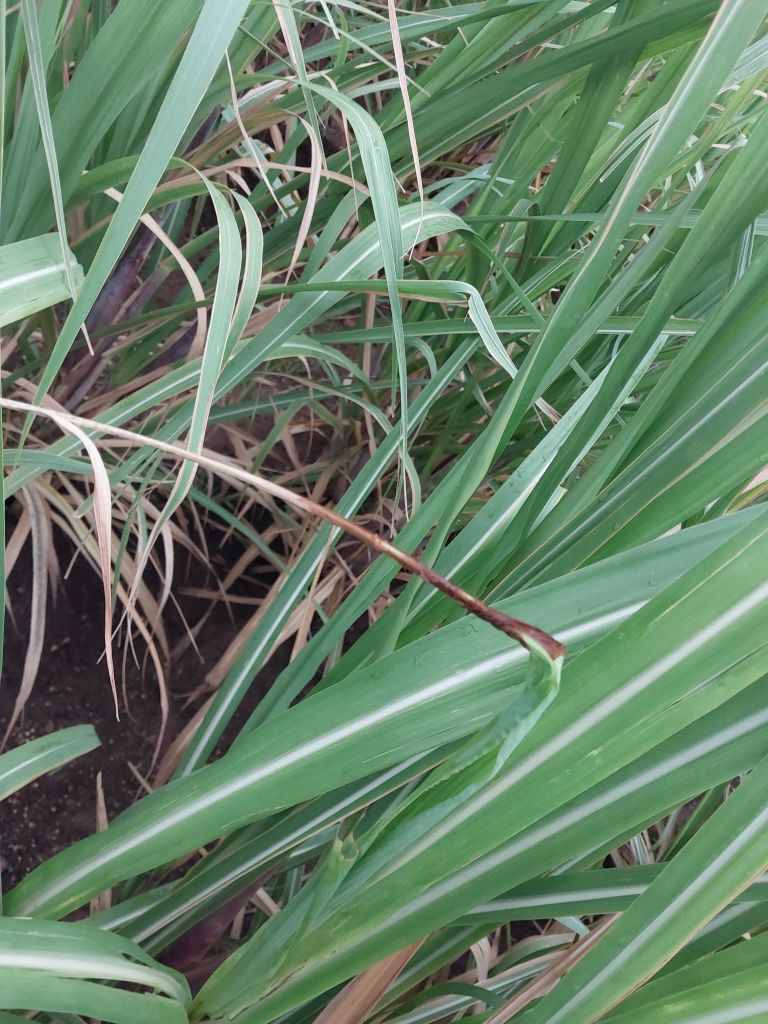
Label: Smut